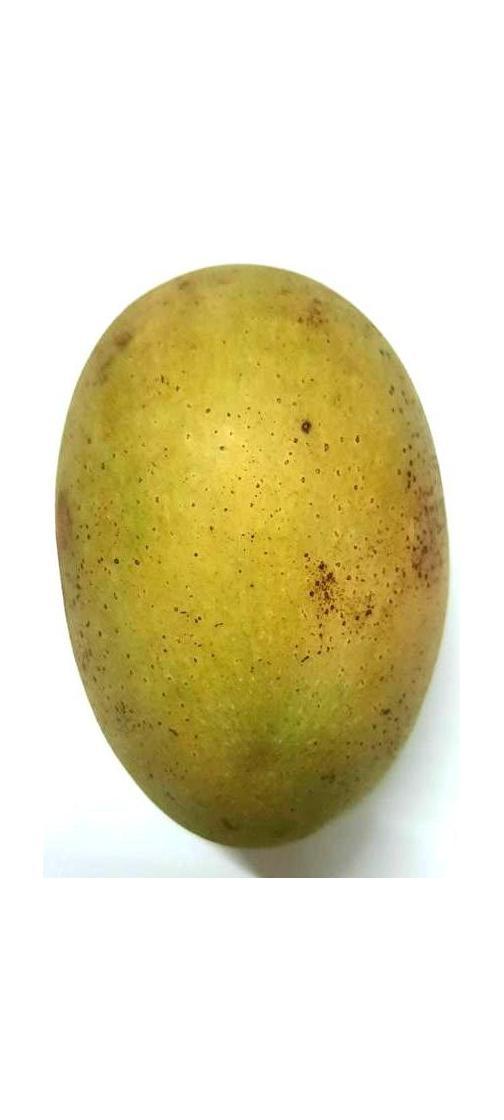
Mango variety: Shada